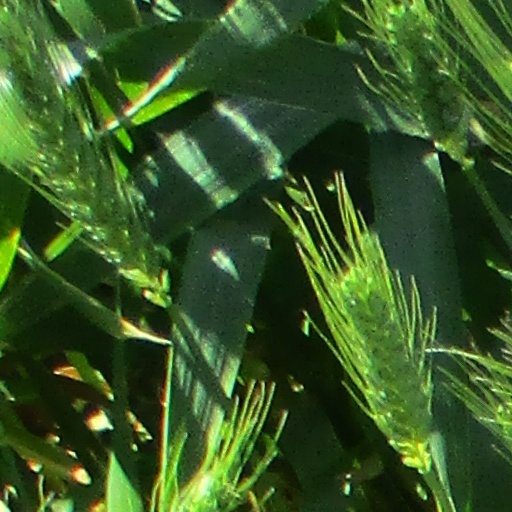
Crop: wheat